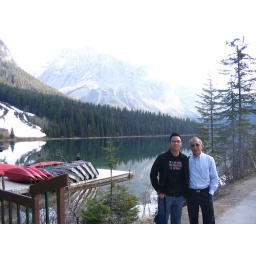
The lake is enclosed by mountains of the President Range, as well as Mount Burgess and Wapta Mountain.